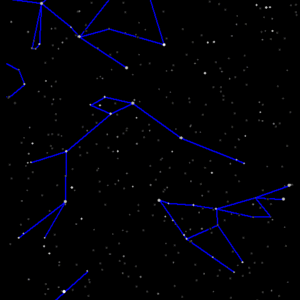
Le Verseau, ou Porteur d’eau, est une constellation du zodiaque traversée par le Soleil du 16 février au 11 mars. Dans l'ordre du zodiaque, la constellation se situe entre le Capricorne à l'ouest et les Poissons à l'est. Verseau était l’une des 48 constellations identifiées par Ptolémée.